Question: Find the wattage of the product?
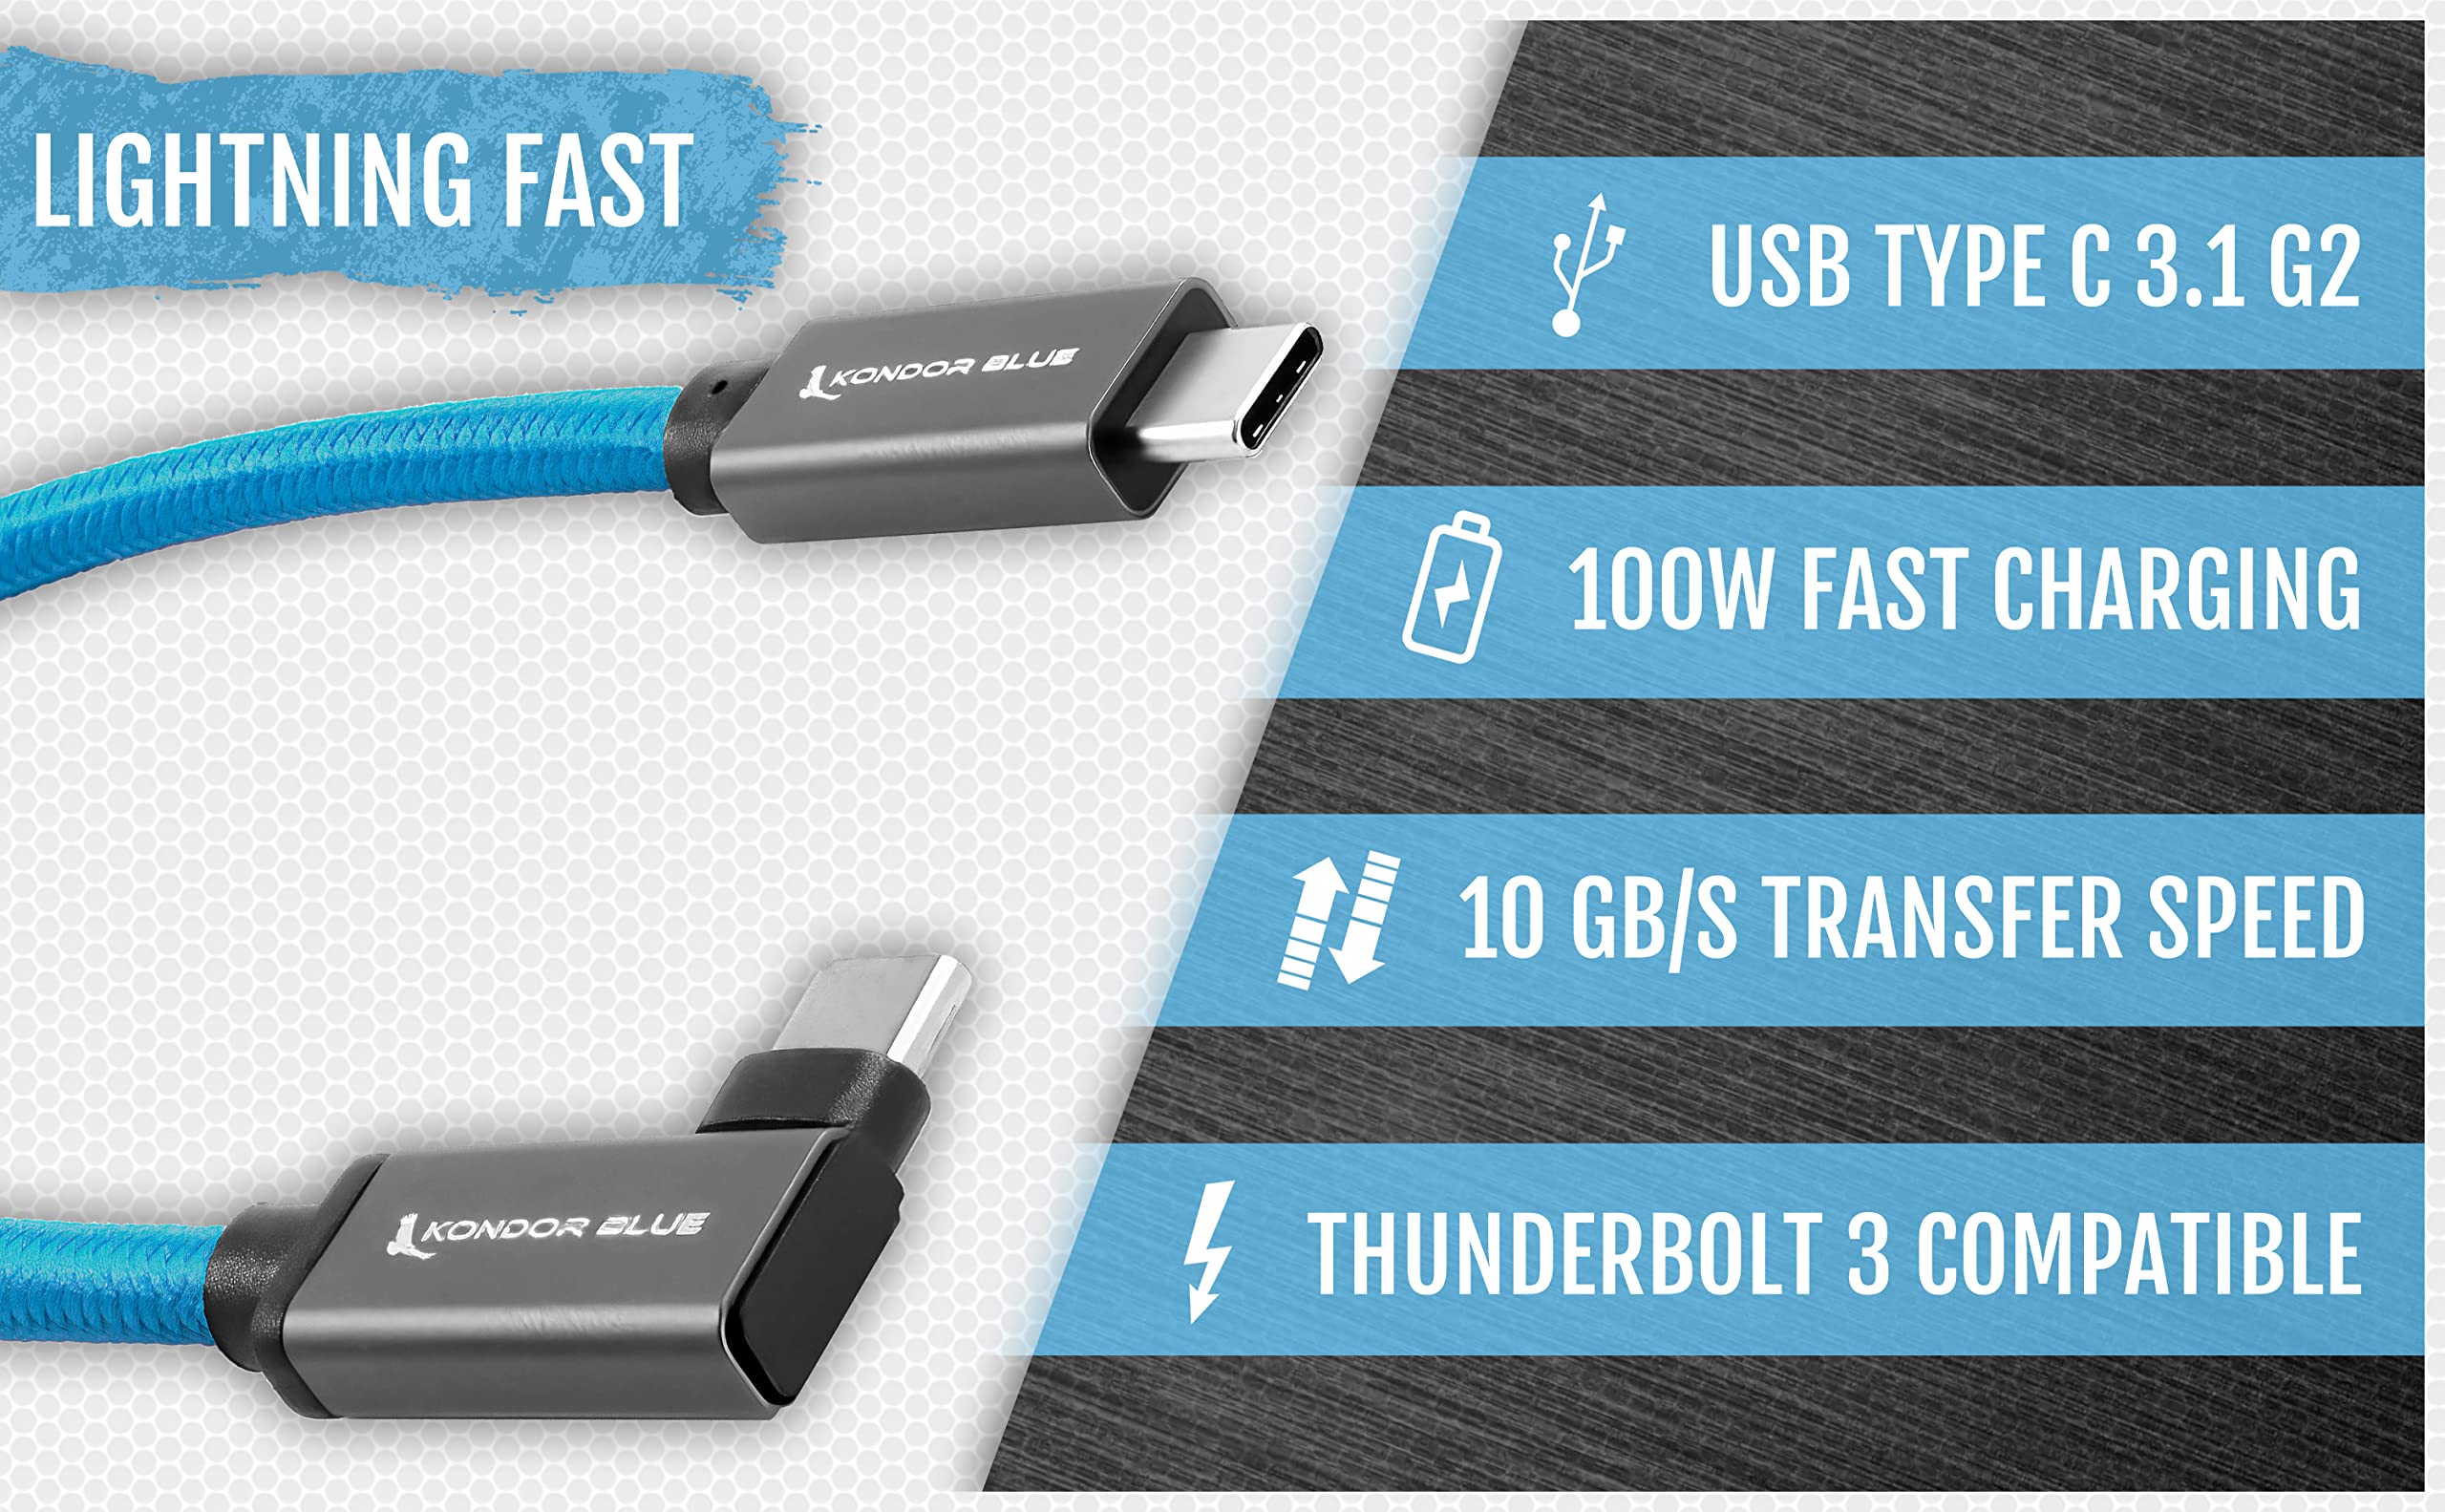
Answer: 100.0 watt